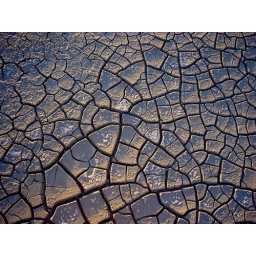
A dried out lake bed in Victoria, Australia.